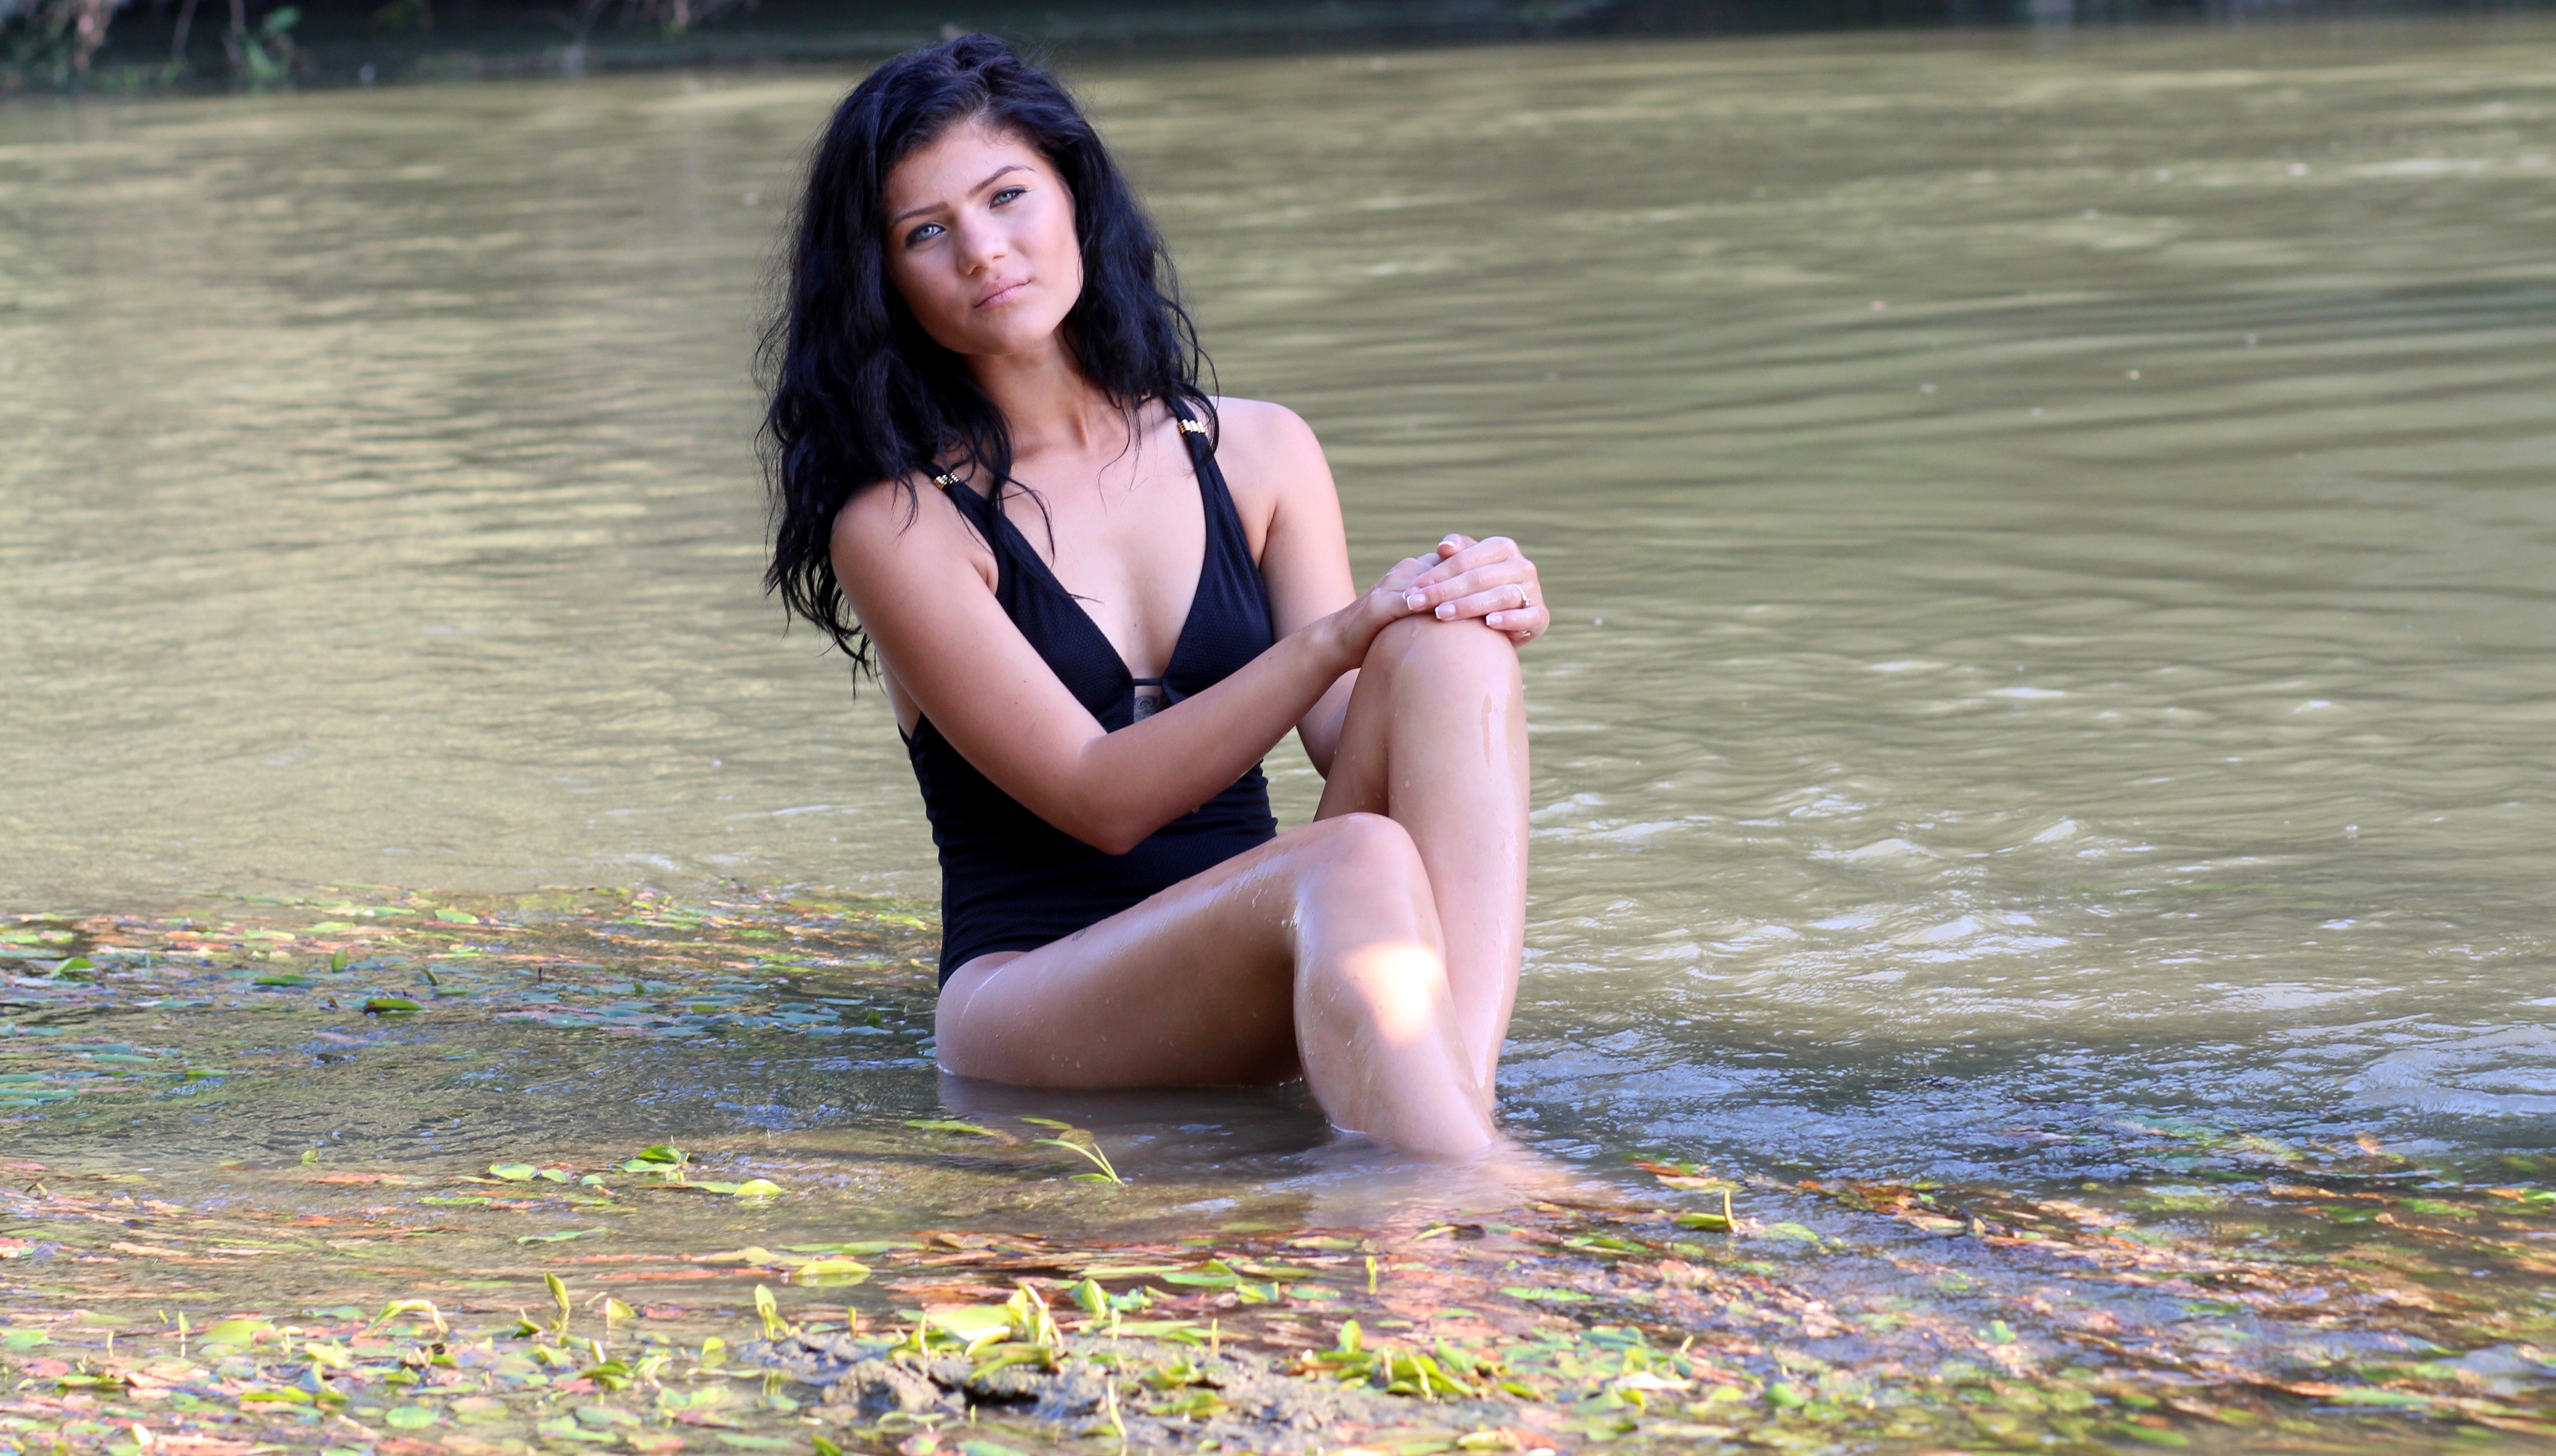
water, person, girl, woman, photography, sunlight, trunk, wild, leg, brunette, model, spring, sitting, fashion, clothing, lady, season, human body, dress, thigh, swimsuit, photograph, skin, beauty, sensual, abdomen, photo shoot, seduction, portrait photography, human positions, art model